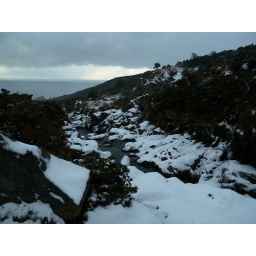
bloody bridge river in the snow